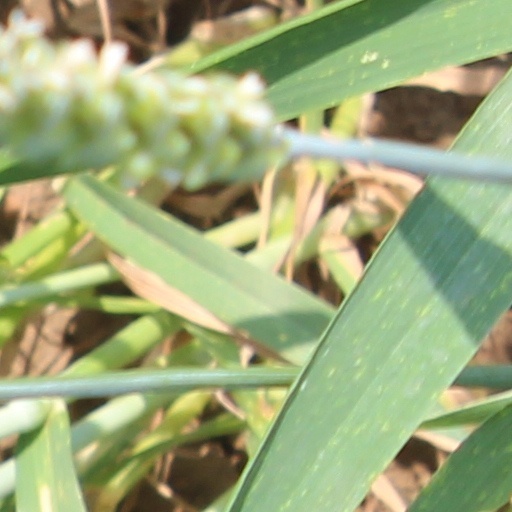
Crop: wheat